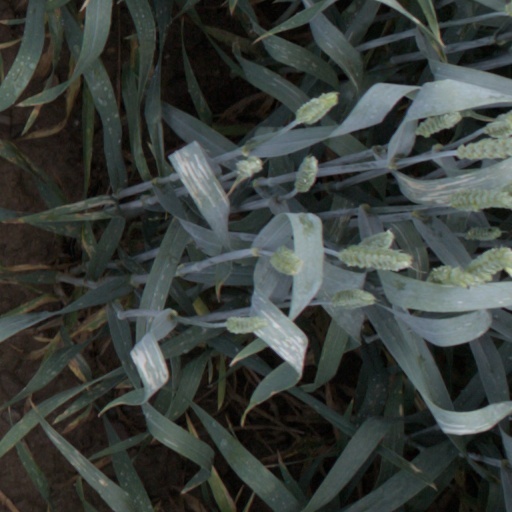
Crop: wheat